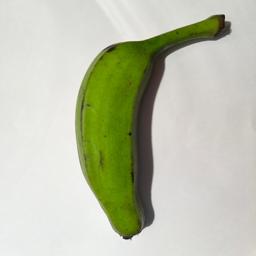
Ripeness: Green